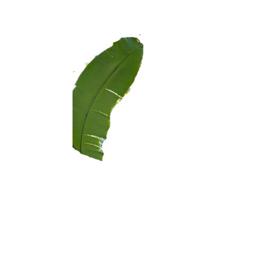
Label: BHIMKOL